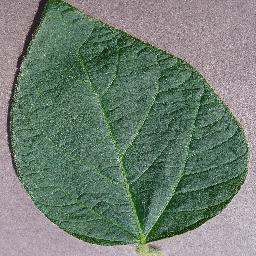
Label: Soybean___healthy